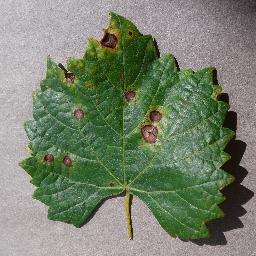
Label: Grape___Black_rot